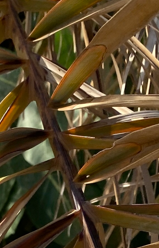
Label: Potassium Deficiency